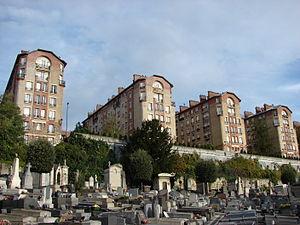
Cités du Haut de Puteaux
Puteaux est une commune française sur la rive gauche de la Seine, dans le département des Hauts-de-Seine en région Île-de-France.